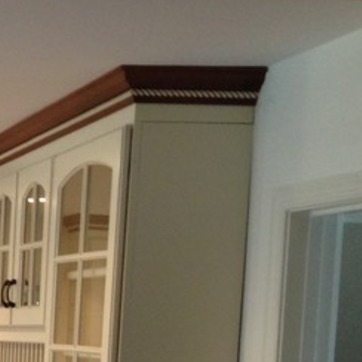
Material: painted